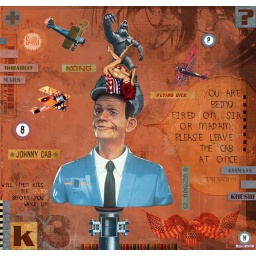
Seven lies, multiplied by seven, multiplied by seven again. Seven angels with seven trumpets. Send them home on the morning train